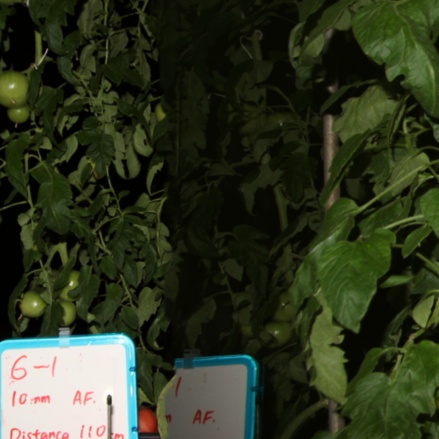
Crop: tomato